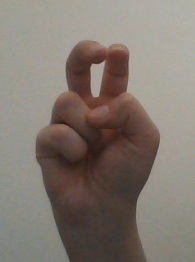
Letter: toot